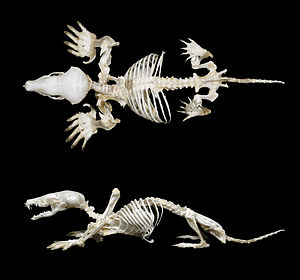
Muldvarp / Udseende
Skelet af muldvarp
Muldvarpen, eller den europæiske muldvarp, er et pattedyr i ordenen ægte insektædere. Den skaber gange under jorden, hvor den især lever af regnorme. Muldvarpen anses som regel for et skadedyr i beboelsesområder og marker, men er et gavnligt dyr i skove, da den gennemlufter jorden. Den former fra jorden skud, som for mange anses som et irritationsmoment.